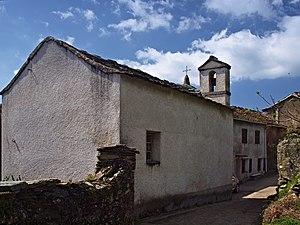
Olcani est une commune française située dans la circonscription départementale de la Haute-Corse et le territoire de la collectivité de Corse. Elle appartient à l'ancienne piève de Nonza, dans le Cap Corse.